Sinking of the Titanic

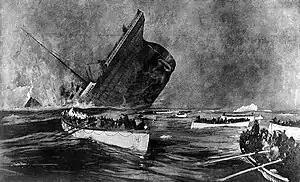
Imagined view of "Titanic" final plunge

At about 02:15, "Titanic"s angle in the water began to increase rapidly as water poured into previously unflooded parts of the ship through deck hatches. Her suddenly increasing angle caused what one survivor called a "giant wave" to wash along the ship from the forward end of the boat deck, engulfing many people. The parties who were trying to launch collapsible boats A and B, including Sixth Officer Moody and Gracie, were swept away along with the two boats (boat B floated away upside-down with Bride trapped underneath it, and boat A ended up partly flooded and with its canvas not raised). Bride and Gracie survived on boat B, but Moody perished.